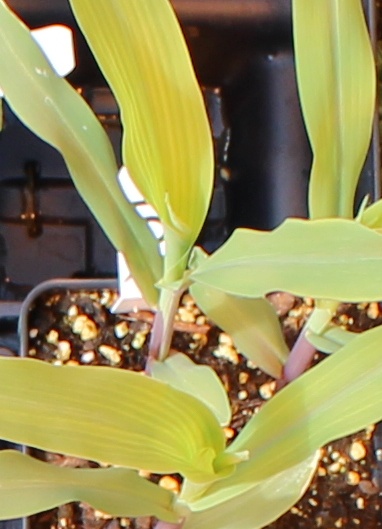
Label: Corn